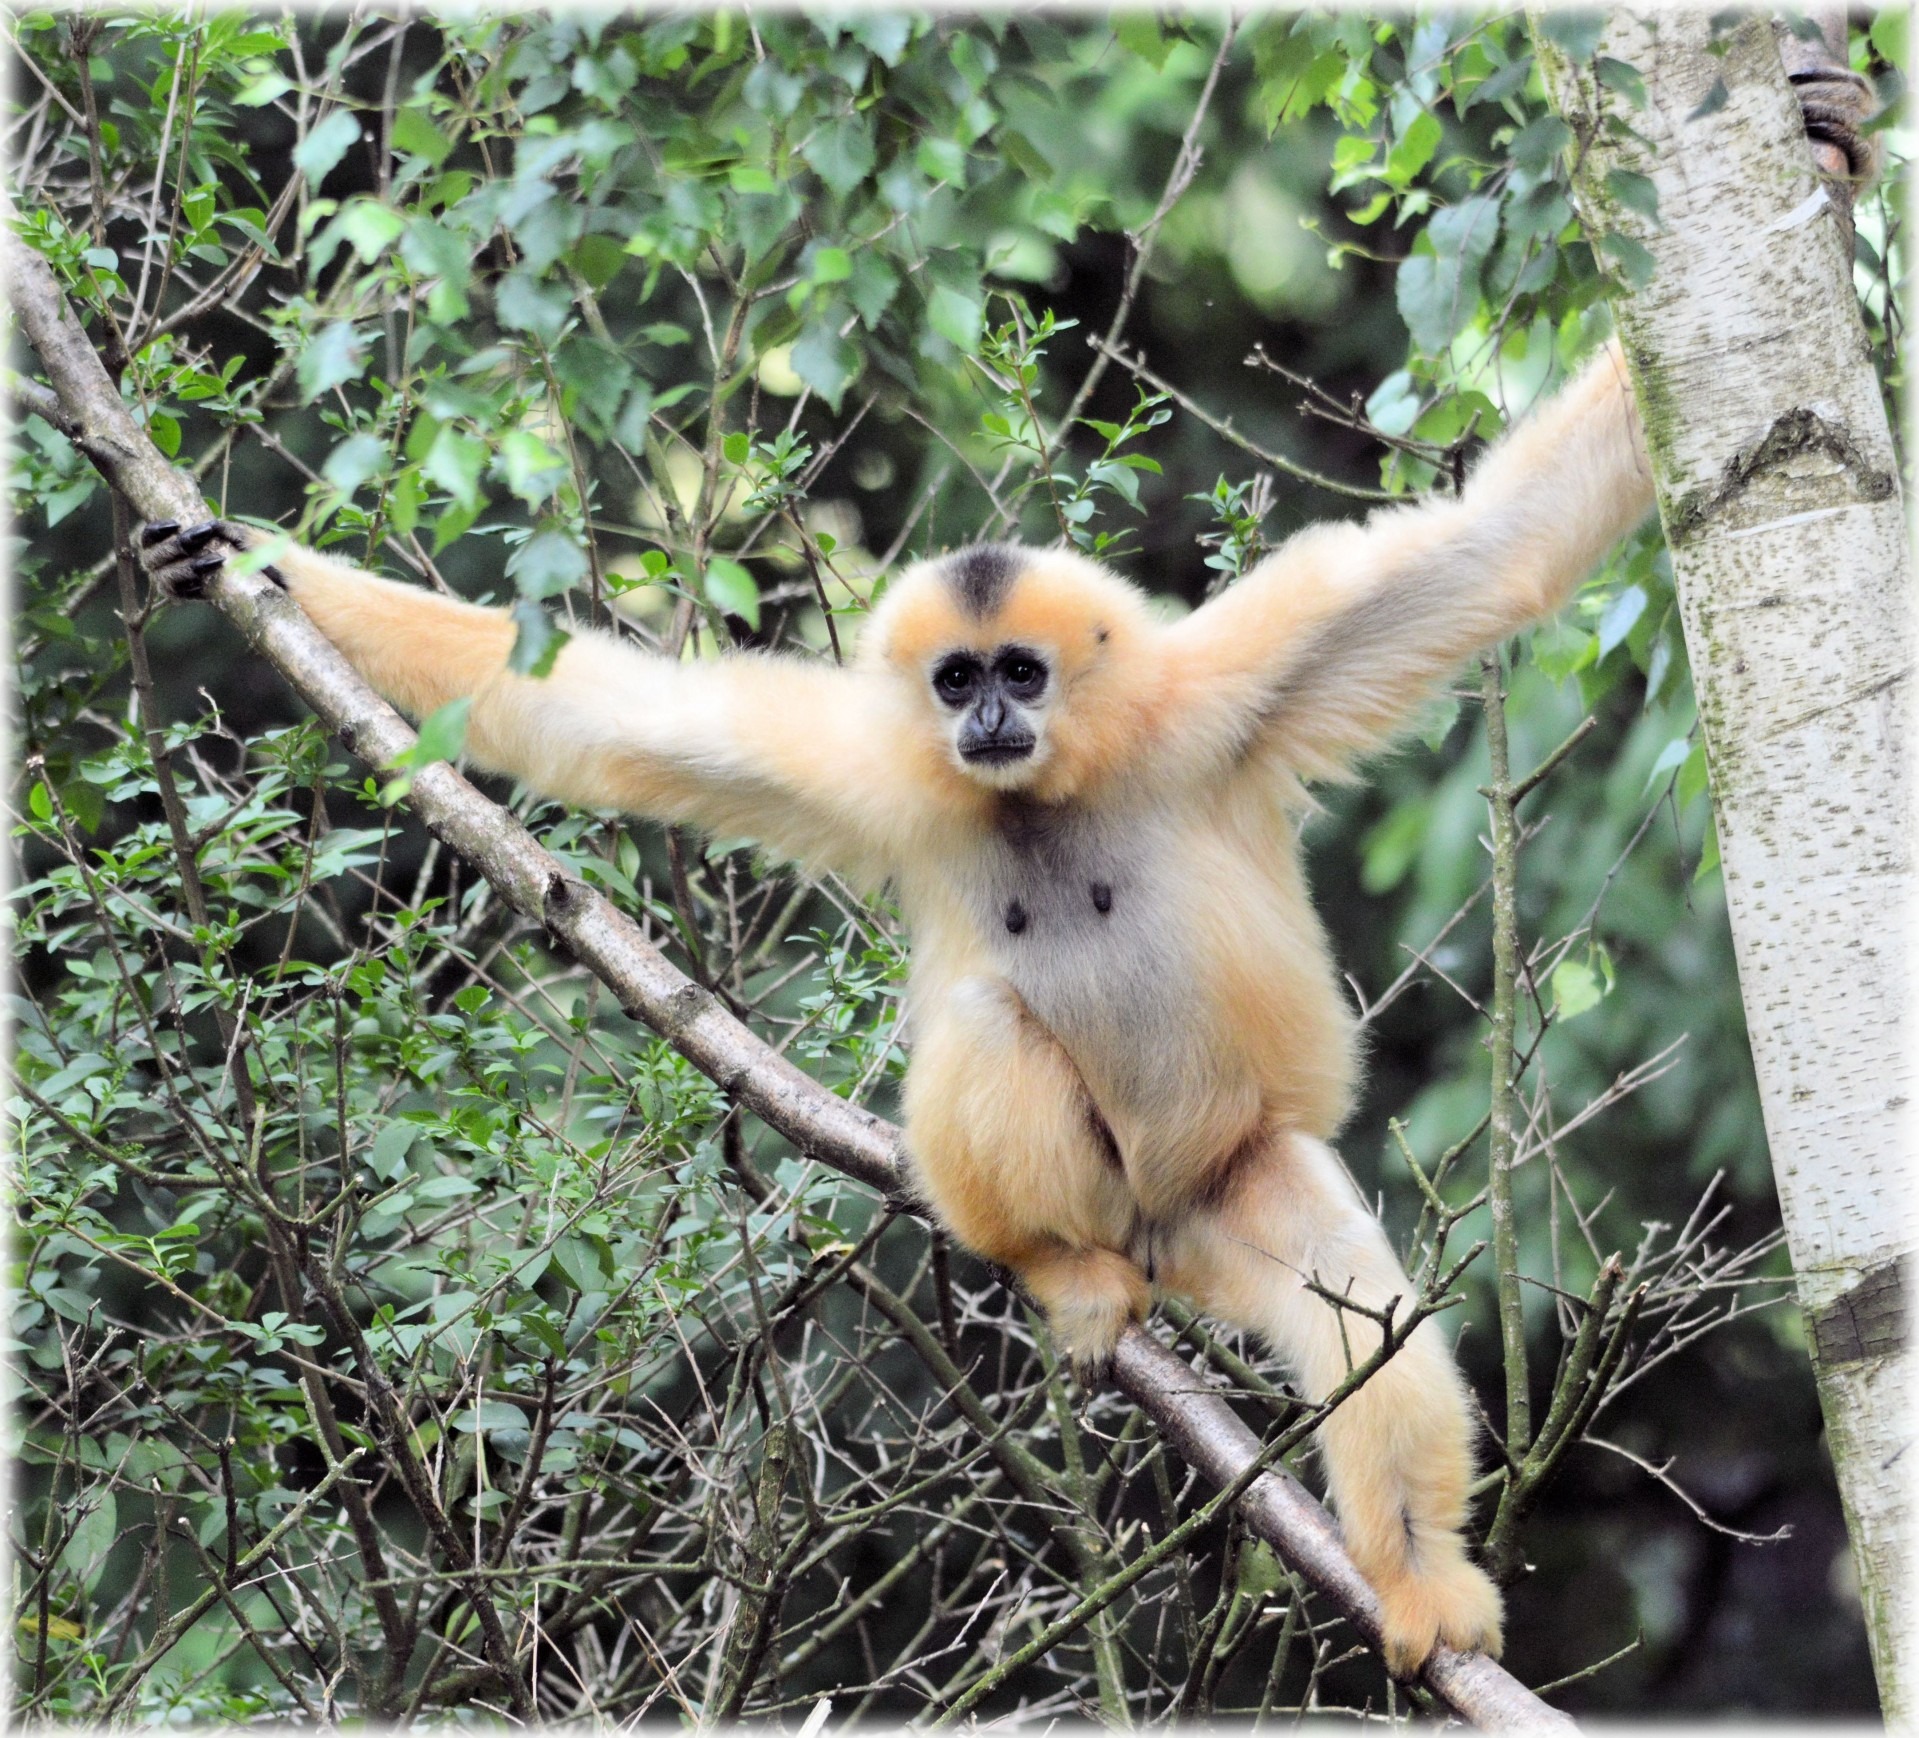
nature, animal, wildlife, zoo, food, mammal, monkey, fauna, primate, holland, amsterdam, animals, gibbon, vertebrate, series, monkeys, new world monkey, monkey business